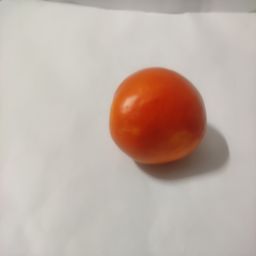
Crop: Tomato
Quality: Ripe